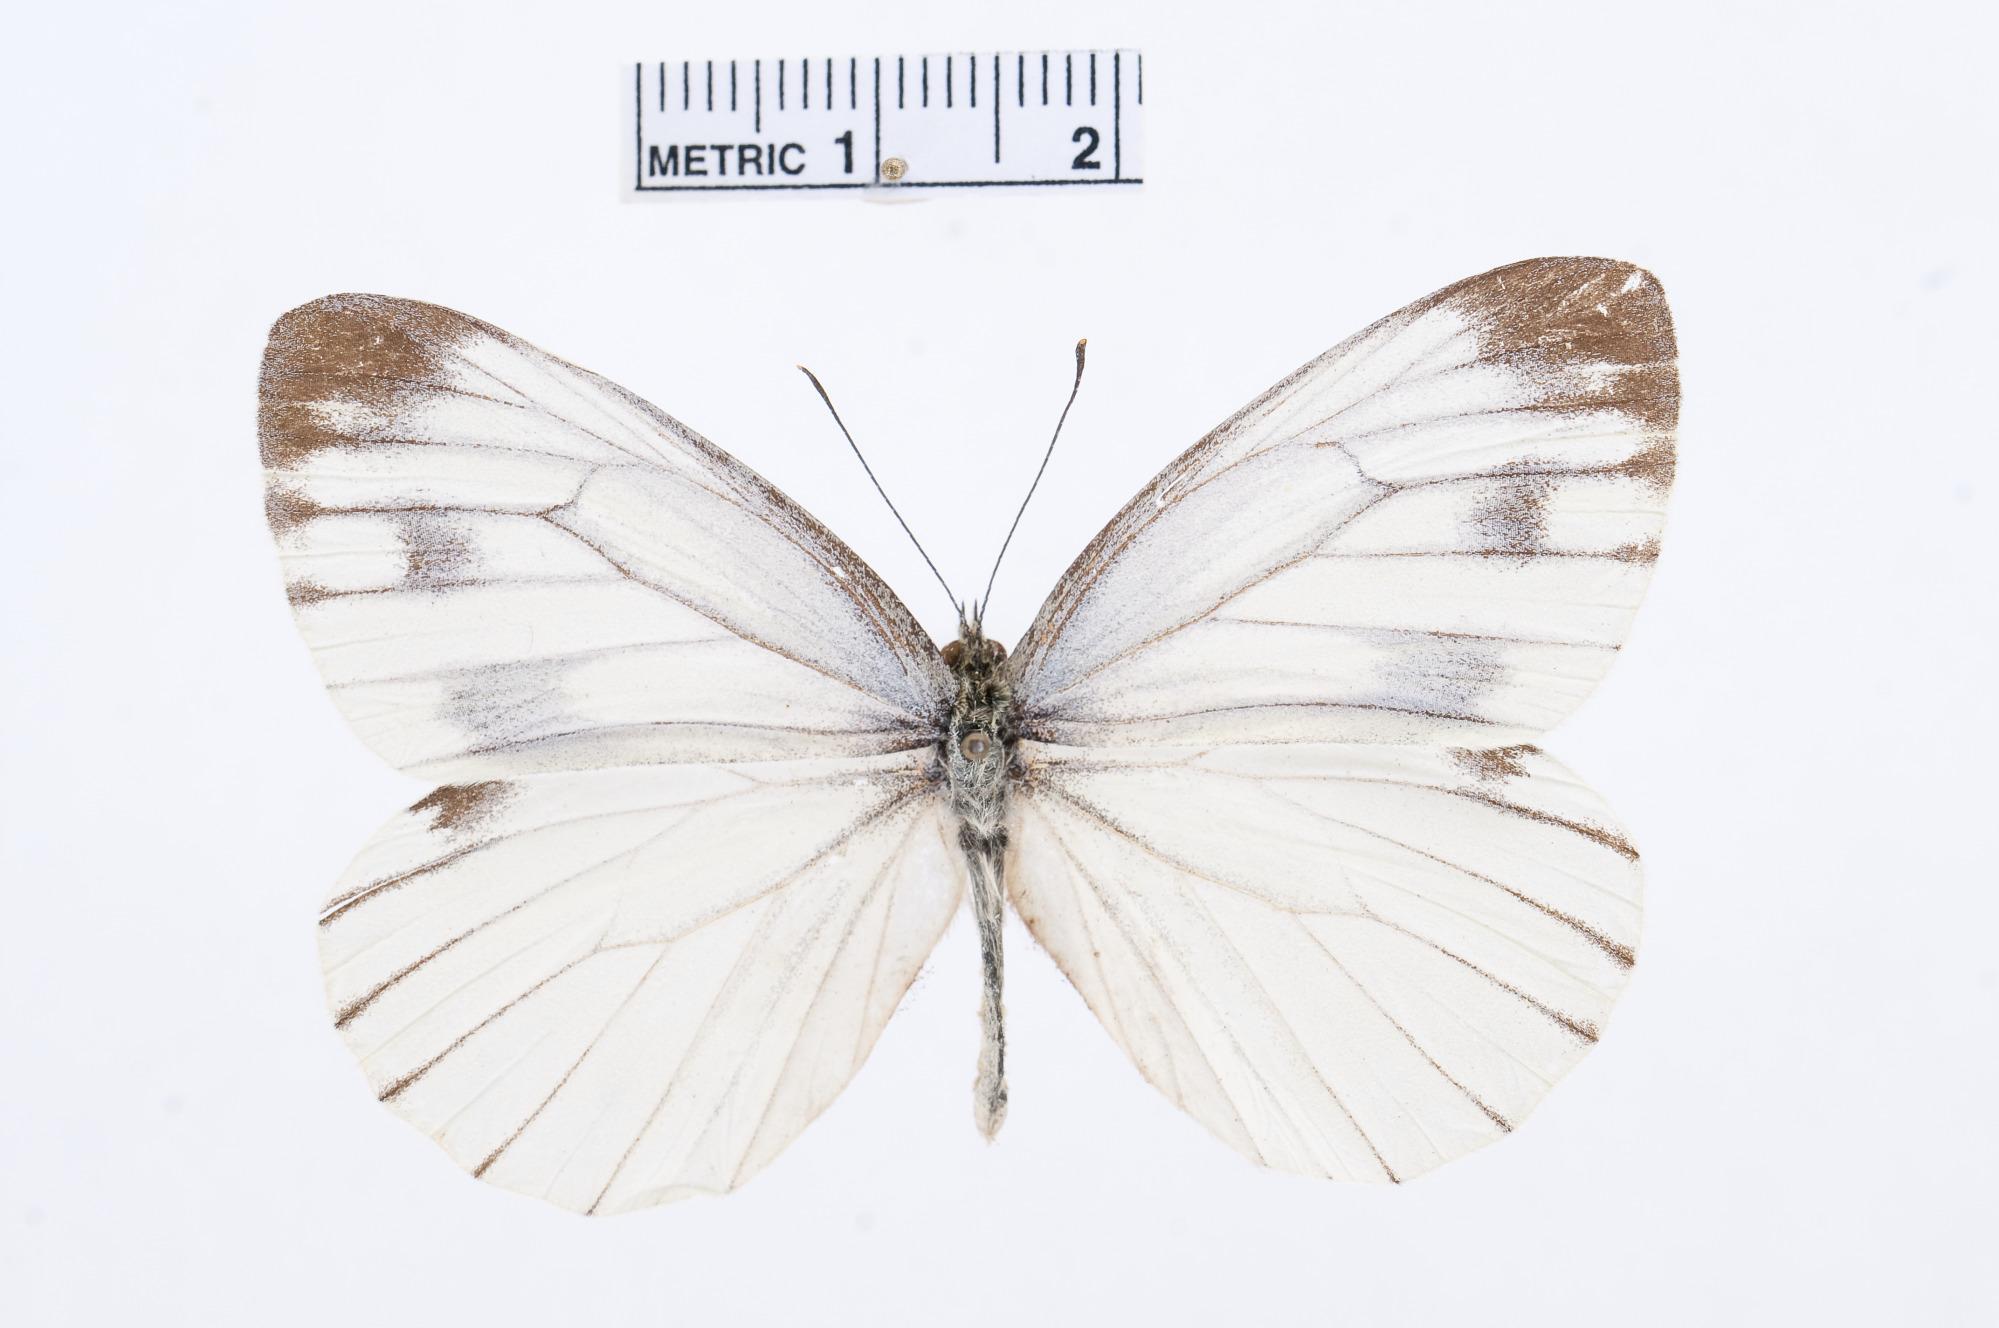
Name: Pieris melete
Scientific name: Pieris melete
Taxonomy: Animalia, Arthropoda, Hexapoda, Insecta, Lepidoptera, Pieridae, Pierinae